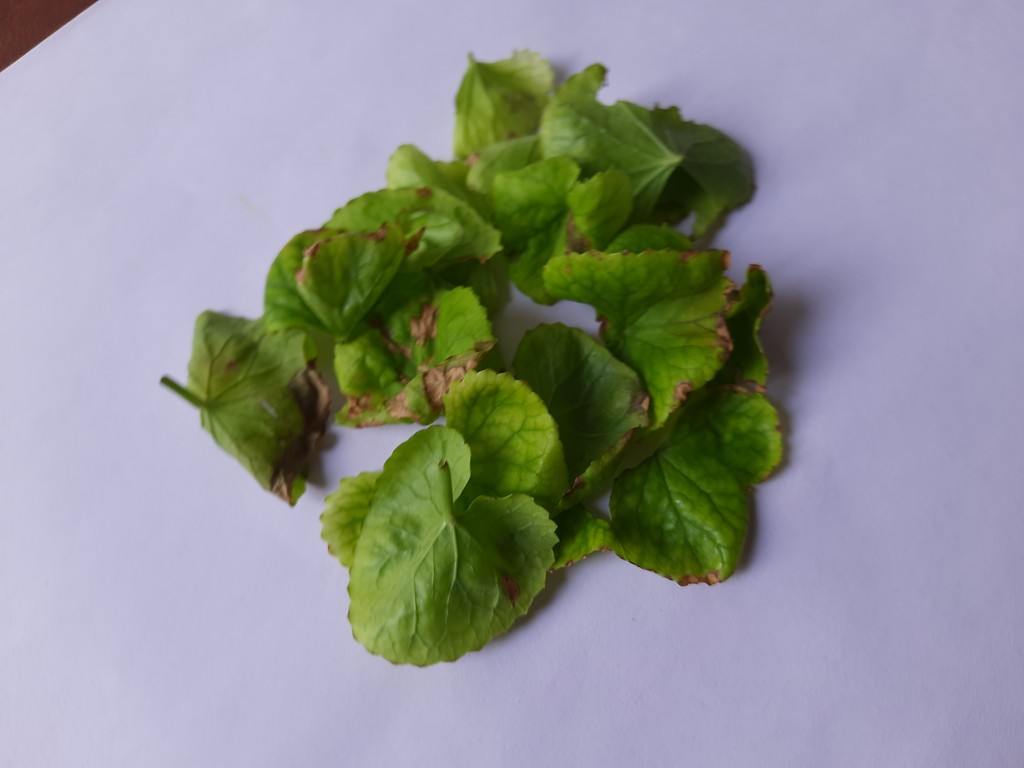
Label: Unhealthy